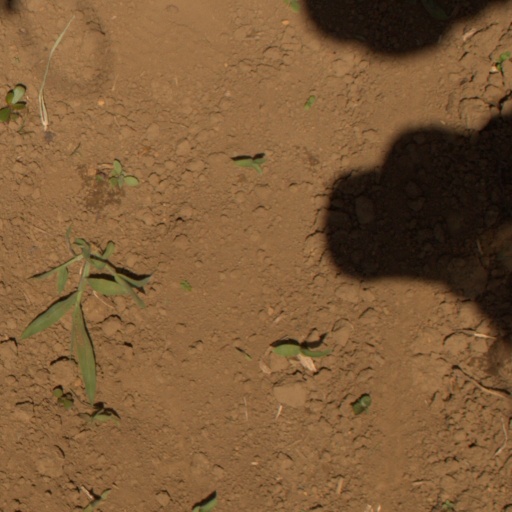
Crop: Jerusalem artichoke